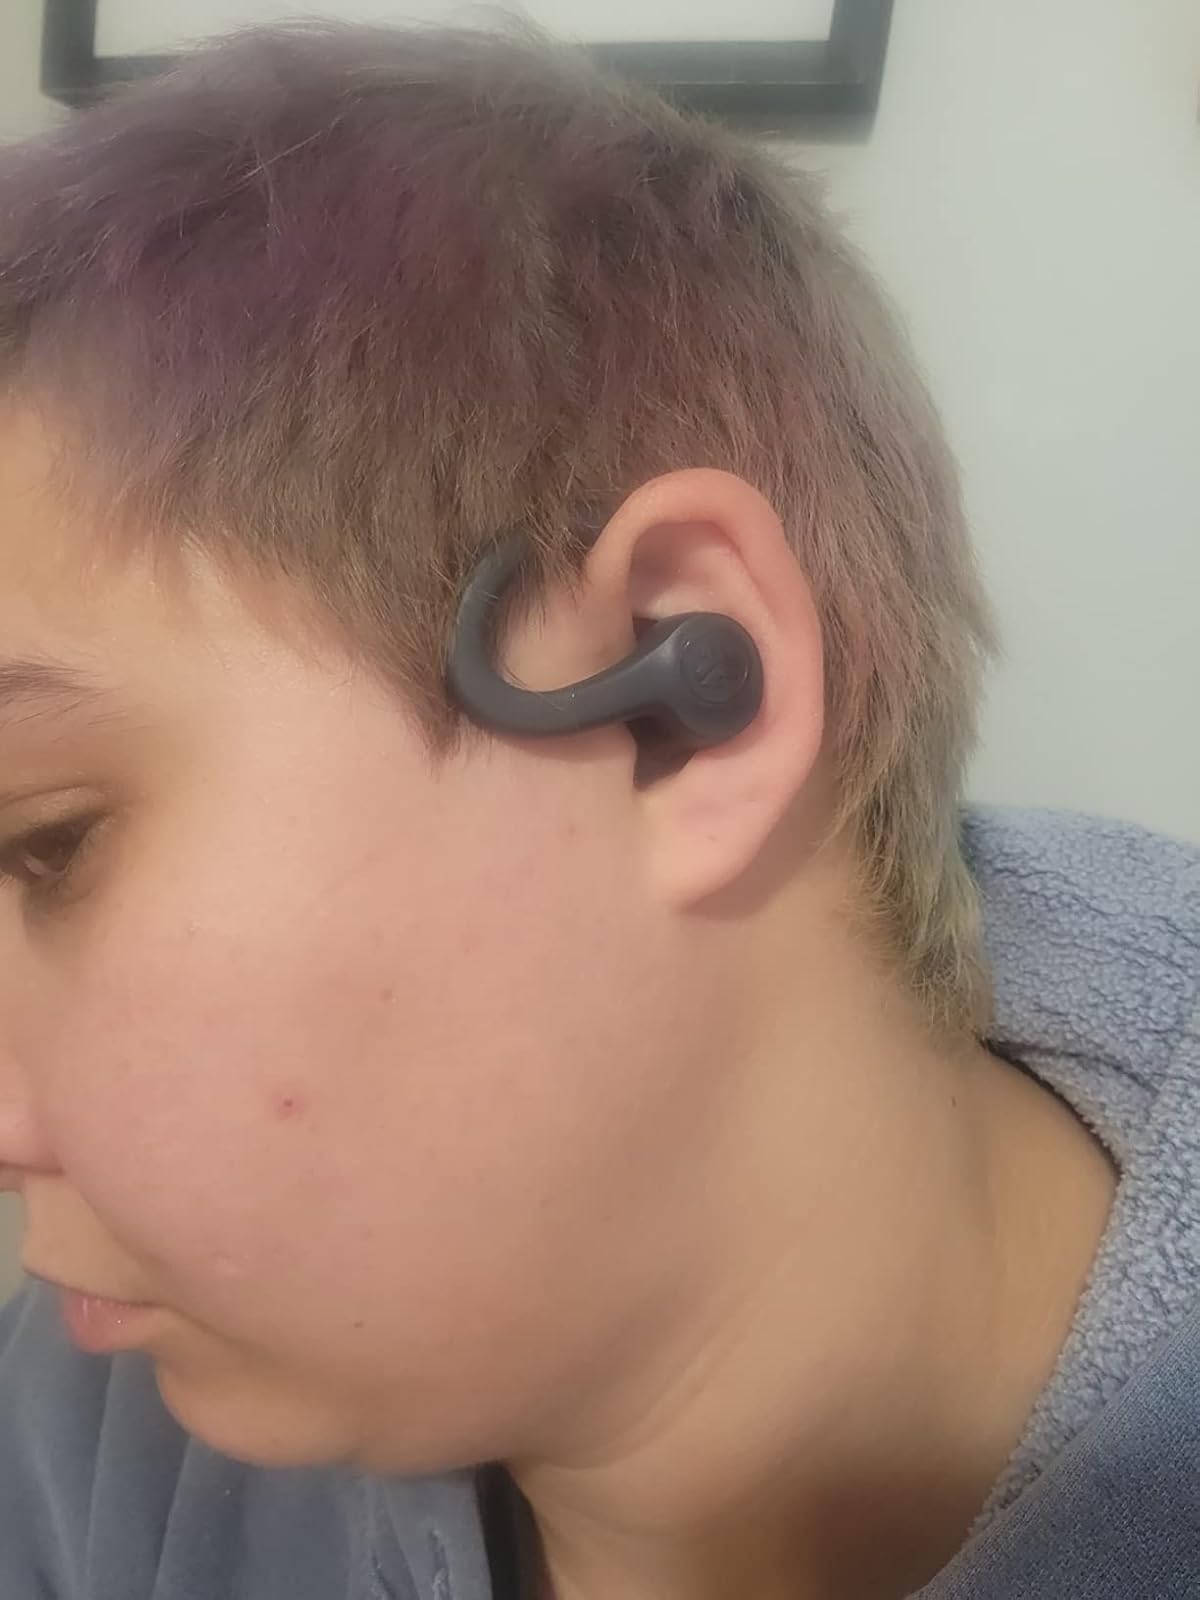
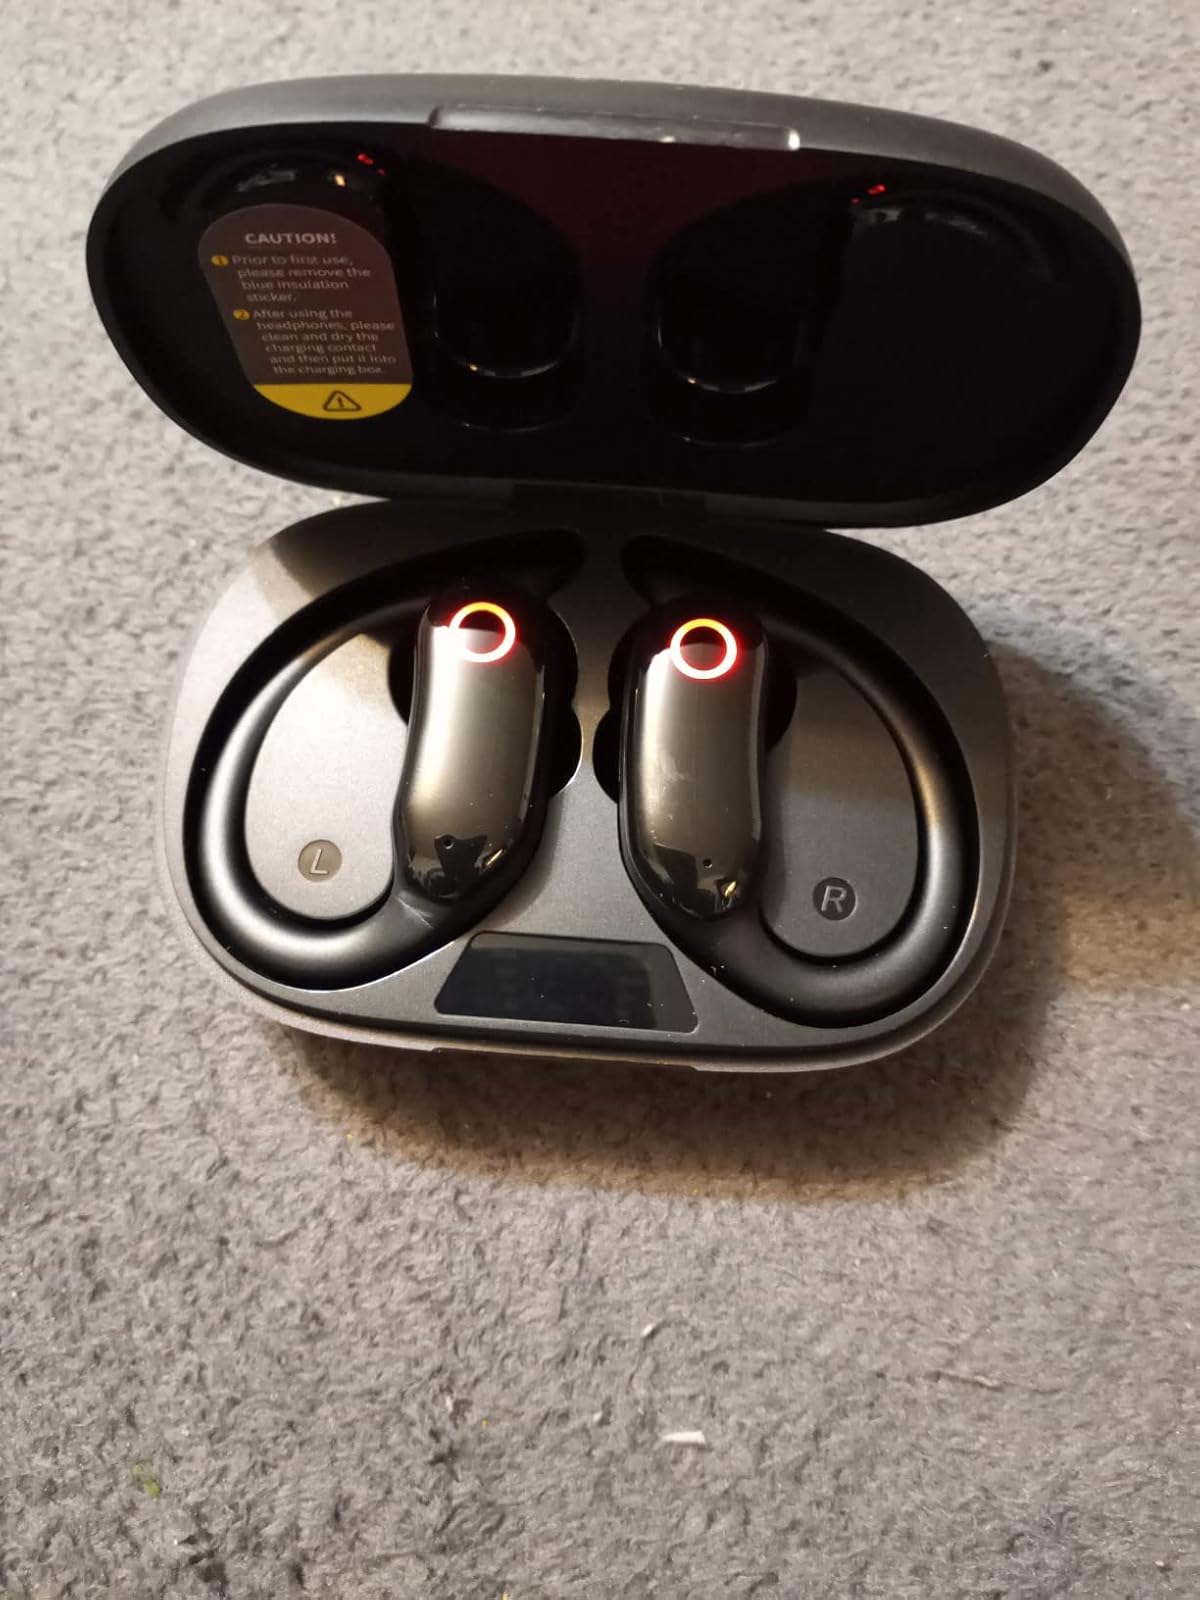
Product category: earbuds
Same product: no